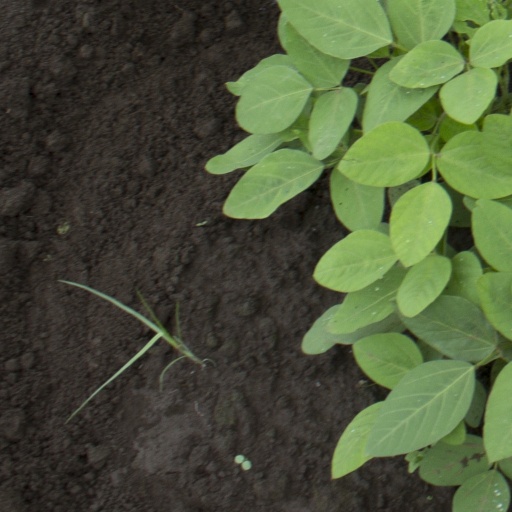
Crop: soybean